Clara Bewick Colby

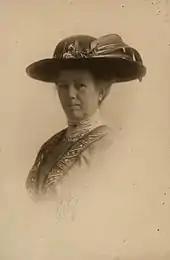
Colby c.1880s

With an interest in esoteric spirituality, Colby was a contributor to Stanton's "The Woman's Bible" (1895). Colby lectured extensively in almost every state in the U.S. as well as in England, Ireland and Scotland, and also gave lectures at Budapest and other places in Europe. She took part in most of the great suffrage campaigns which were carried on in the different states in the effort to secure the franchise by vote of the electors. She made her home in Oregon for a time, taking part in several of the suffrage campaigns of that state. In 1899, she attended the Great International Council of Women held in London. While there Colby made the acquaintance of many distinguished suffrage workers. She served as a delegate to the International Moral Education Congress (London, 1908) and, in the same year, to the International Women Suffrage Alliance (Amsterdam). From the time of the discontinuance of the "Tribune" in 1909 until 1912, considerable time was spent in England in helping the English suffragists in their struggle for justice and in making acquaintance with many prominent English reformers. Of her experiences in England she published, from time to time, her accounts in the "Washington Herald". Among other writings she prepared a book entitled "The History of London" (unpublished), which was preserved by her sister, Dr. Mary B. White of Palo Alto, California. From 1911 through 1913, she served as a delegate to the International Races Congress (London, 1911); International Woman Suffrage Convention (Budapest, 1913); and the International Peace Conference (The Hague, 1913). During the winters of 1913–15, Colby lectured in Washington on topics such as: